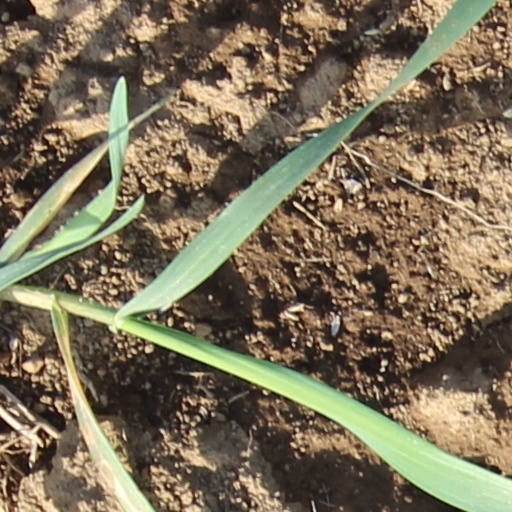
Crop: wheat